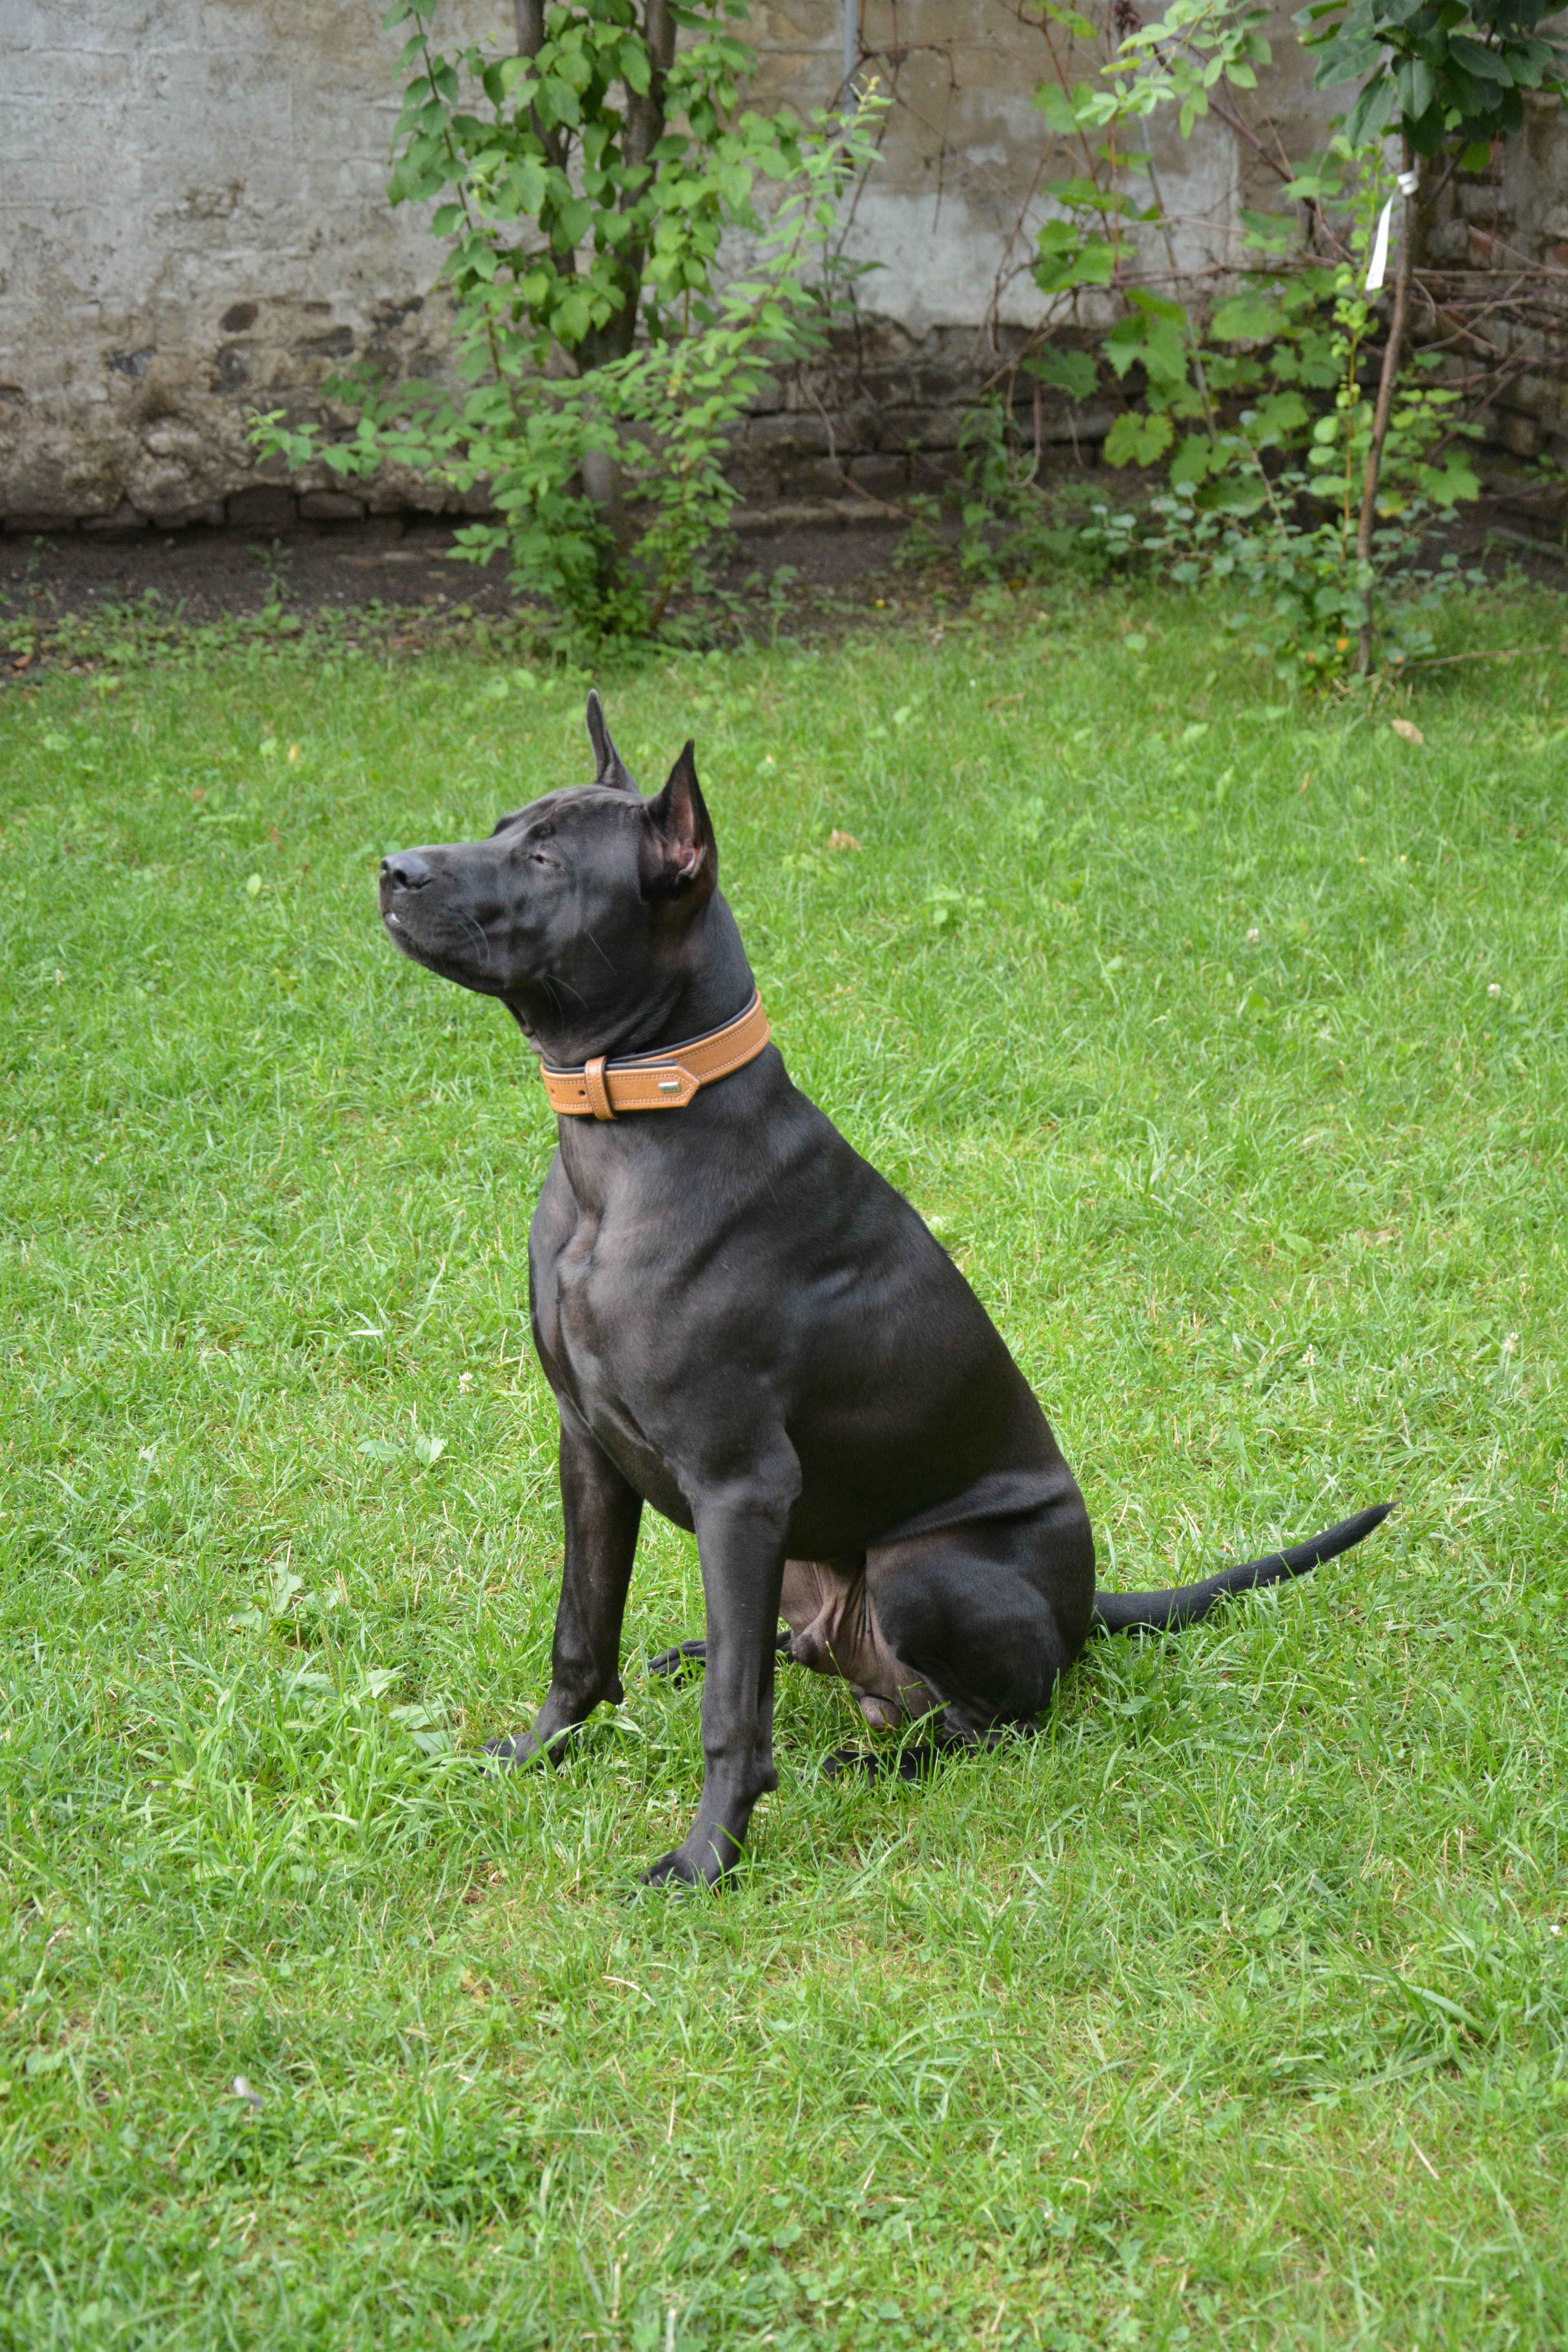
dog, pet, mammal, garden, black dog, race, vertebrate, rush, good, enjoy, dog breed, terrier, relaxed, young dog, guard dog, enjoy the sun, dog and garden, thailand ridgeback, thai ridgeback, thai ridgeback dog, ridgeback, well kept garden, plants and dog, pretty dog, patterdale terrier, dog like mammal, carnivoran, dog breed group